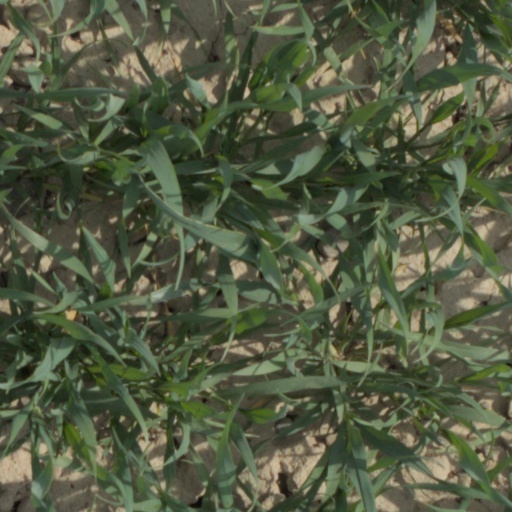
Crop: wheat